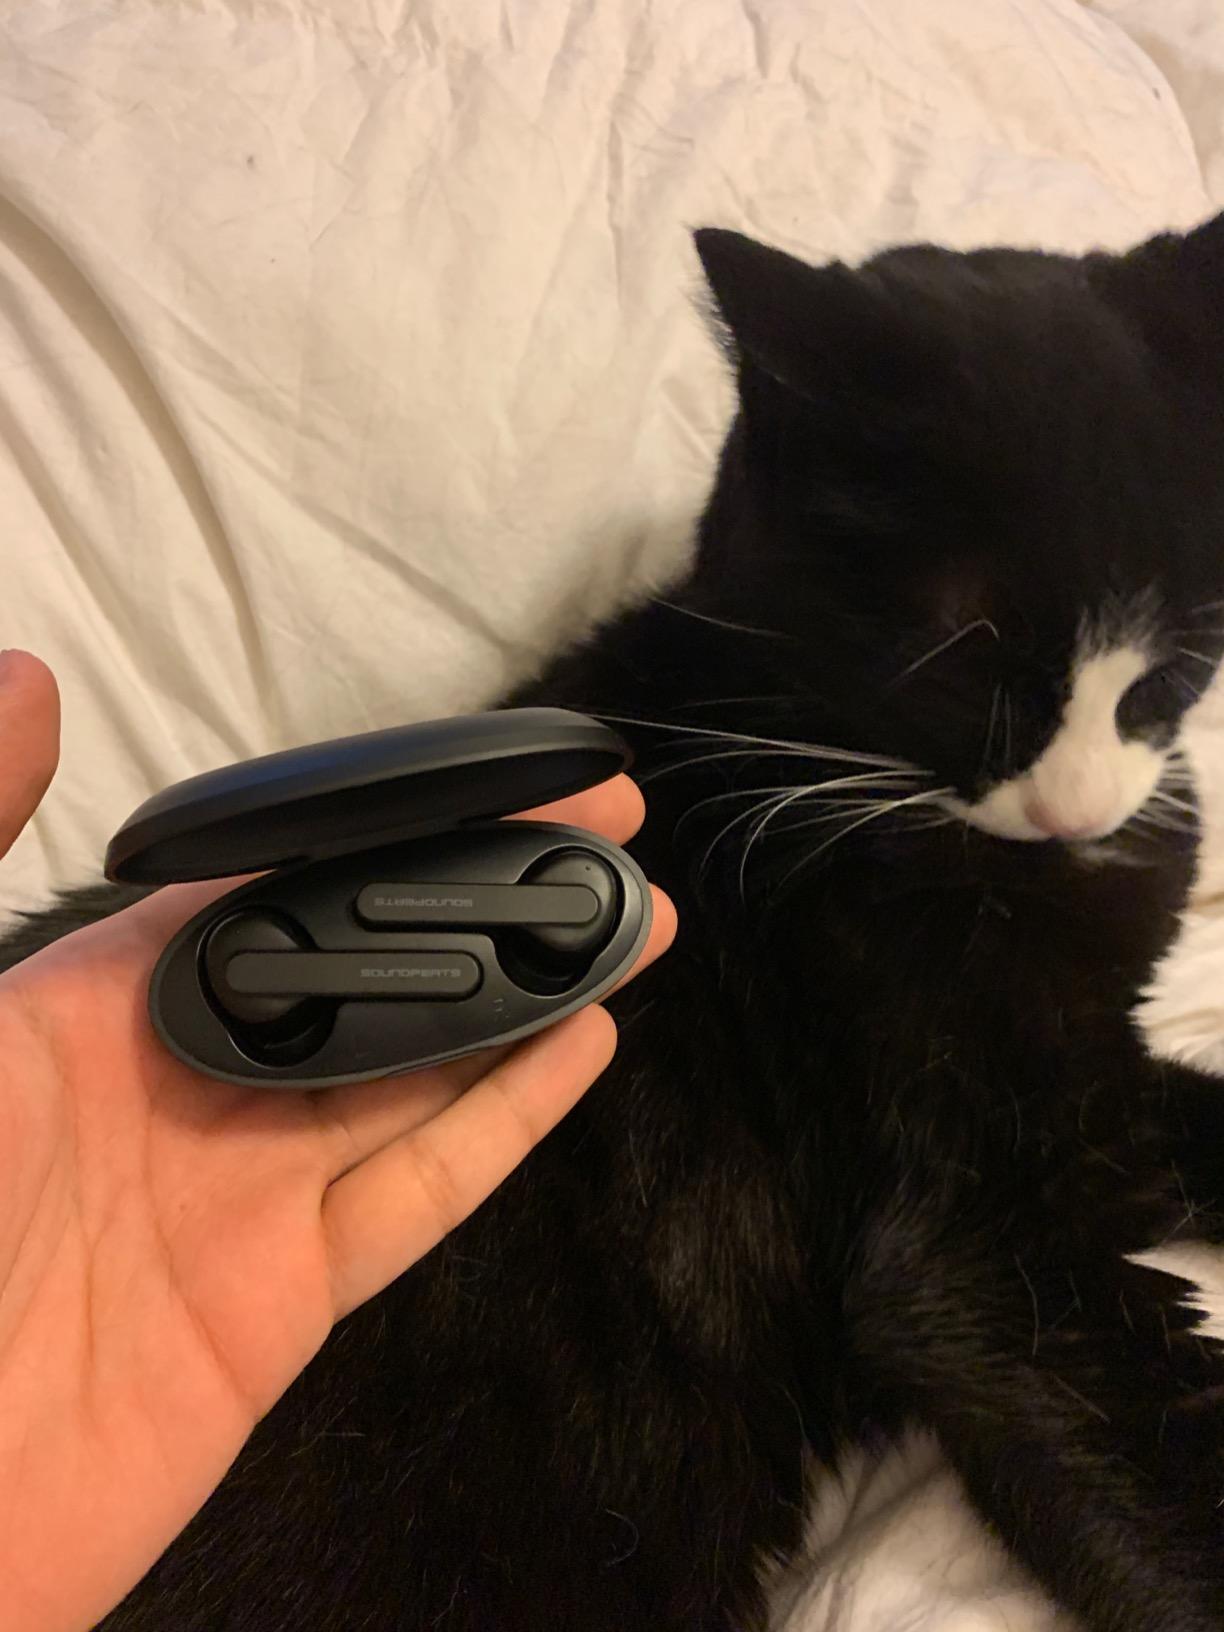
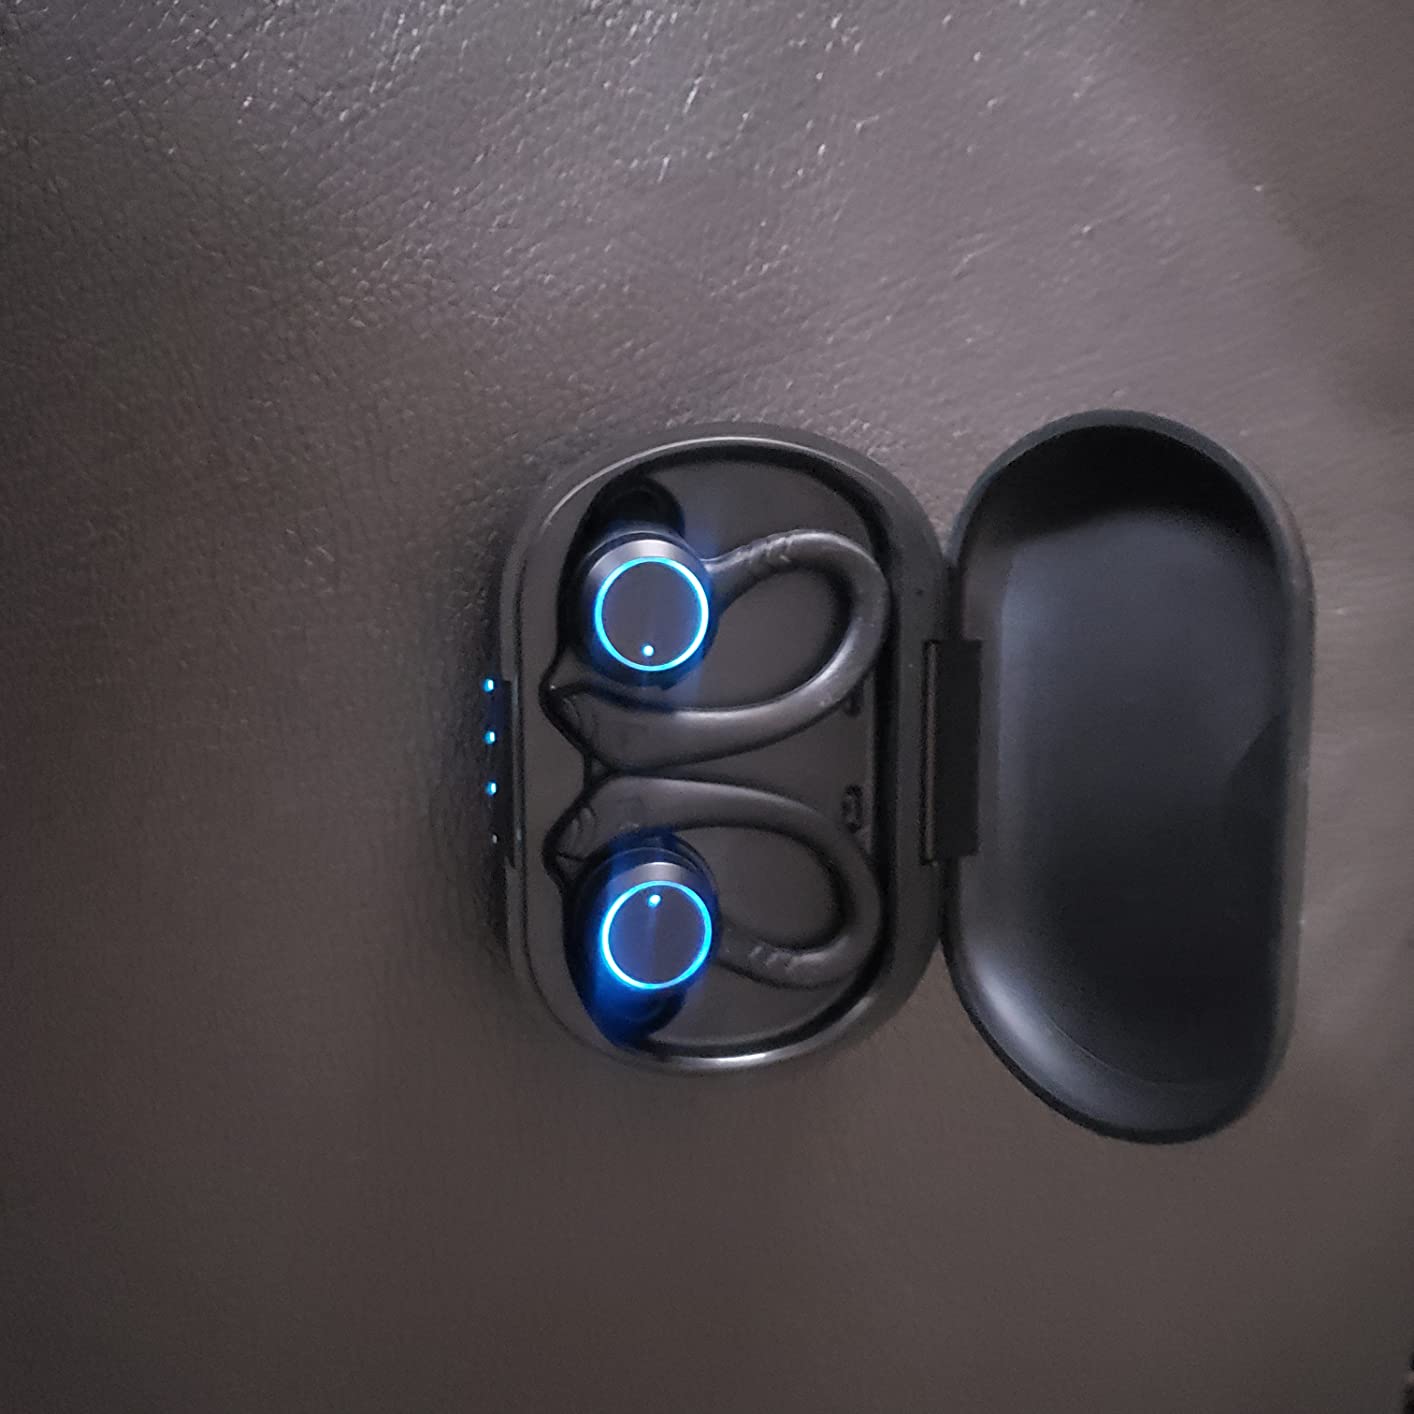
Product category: earbuds
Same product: no